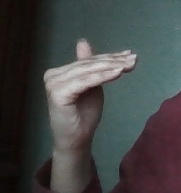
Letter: khaa